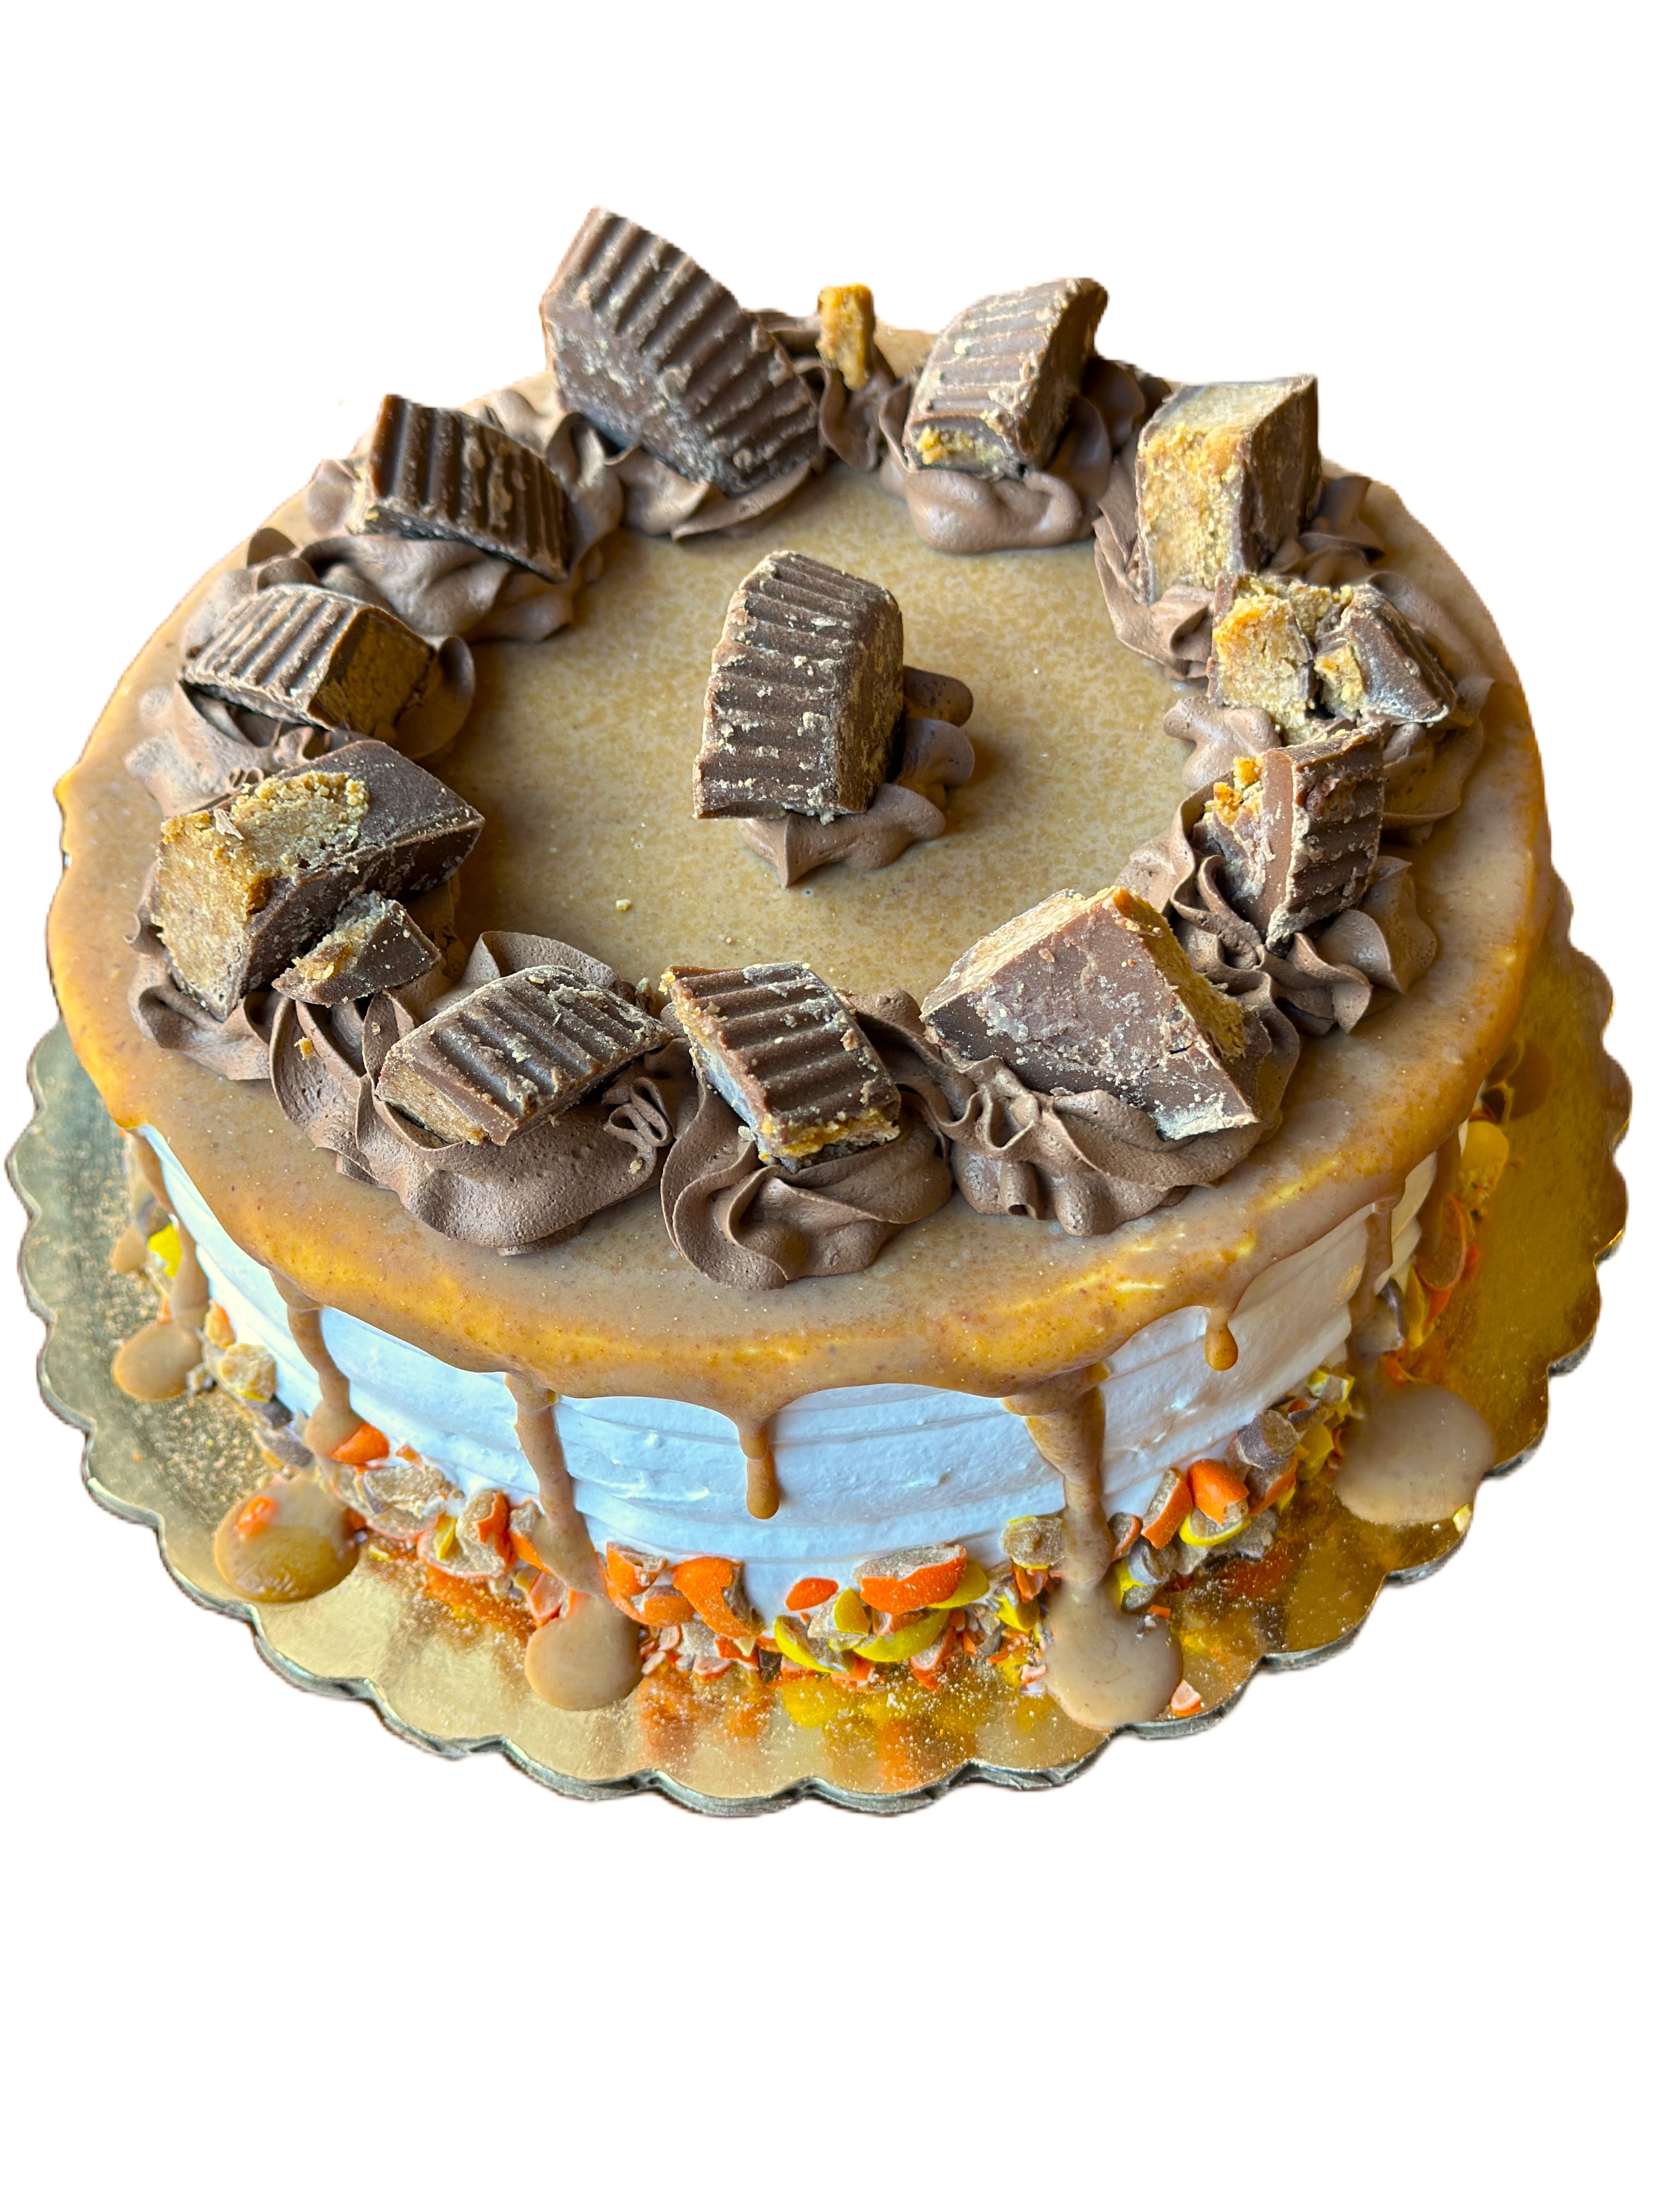
Small Peanut Butter Cake
Brand: Torico Cakes
If you love everything peanut butter, this is the cake for you! It's covered shamelessly in a peanut butter layer, joined by chopped Reese's cups and chocolate whipped cream on the rim of the cake. To complete this peanut butter dessert we’ve included a garnish of Reese’s Pieces to make the ideal peanut butter cake. Ice Cream Flavors: All Chocolate Peanut Butter Allergens:
Category: Food, Beverages & Tobacco > Food Items > Bakery > Cakes & Dessert Bars > Cakes